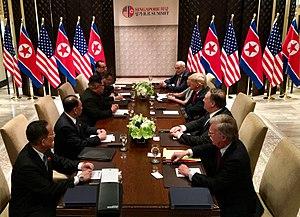
Le sommet entre la Corée du Nord et les États-Unis à Singapour consiste en la rencontre entre Donald Trump et Kim Jong-un, respectivement président des États-Unis et dirigeant suprême de la Corée du Nord. Il s'agit d'un sommet politique entre les deux chefs d’États qui a lieu à Singapour le 12 juin 2018.